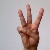
The image shows a hand gesture representing the letter 'W' in Indian Sign Language.